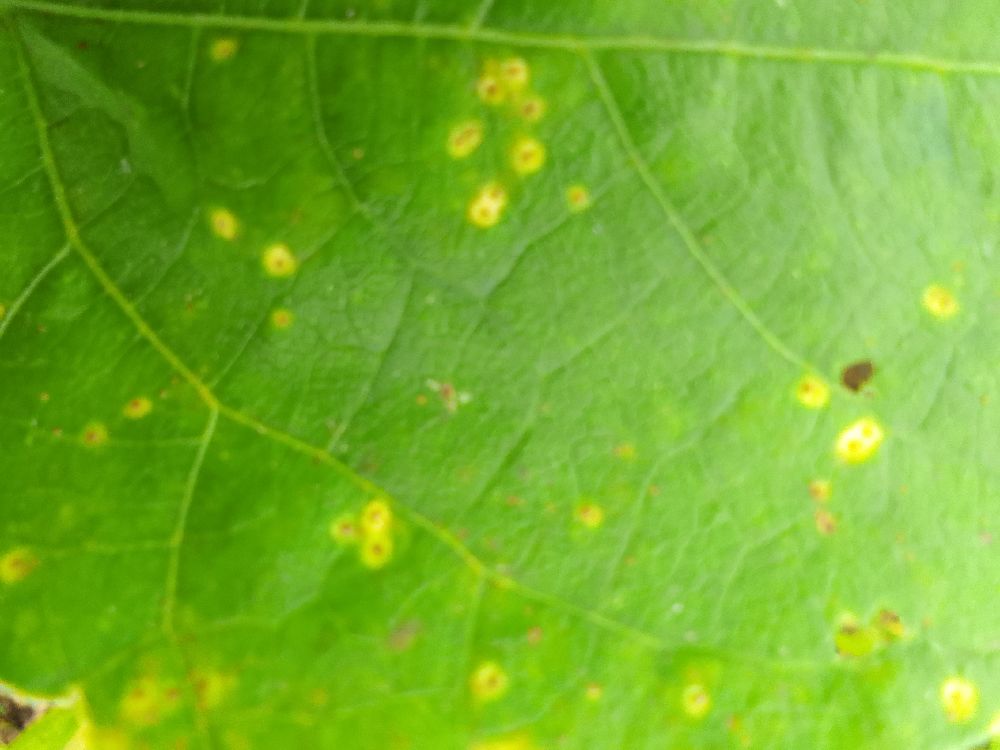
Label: rust